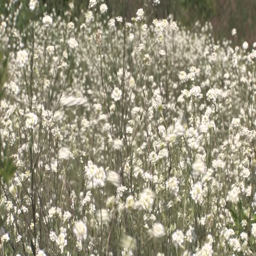
nature : scene - white flowers in the wind